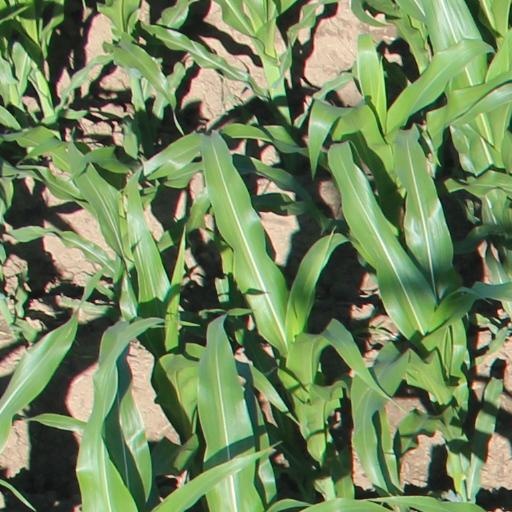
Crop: maize; corn